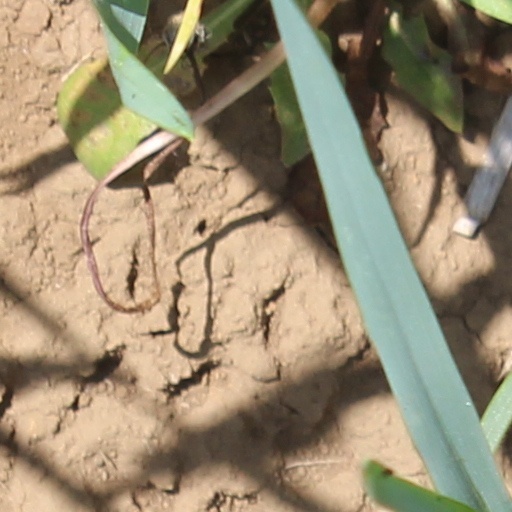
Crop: wheat